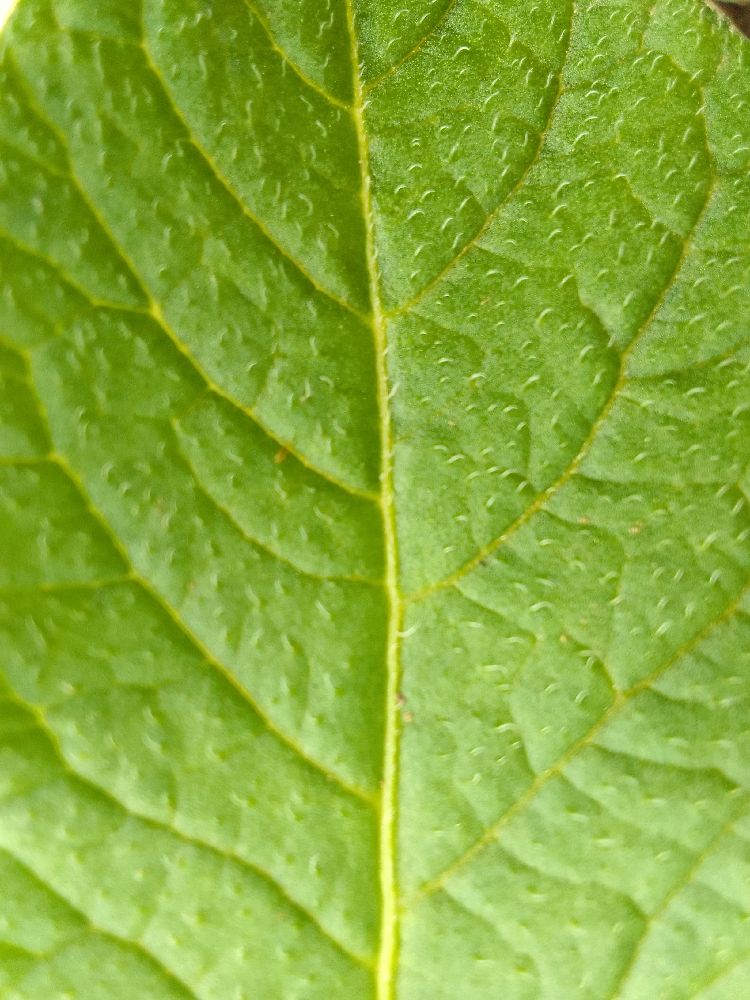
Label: Healthy